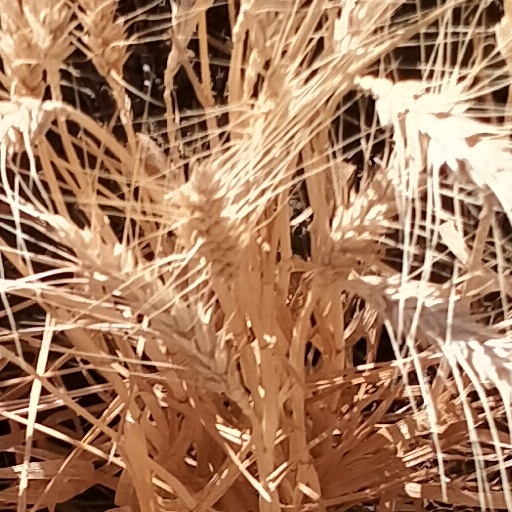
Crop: wheat